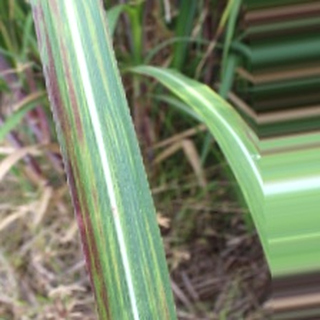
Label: sugarcane_bacterial_blight